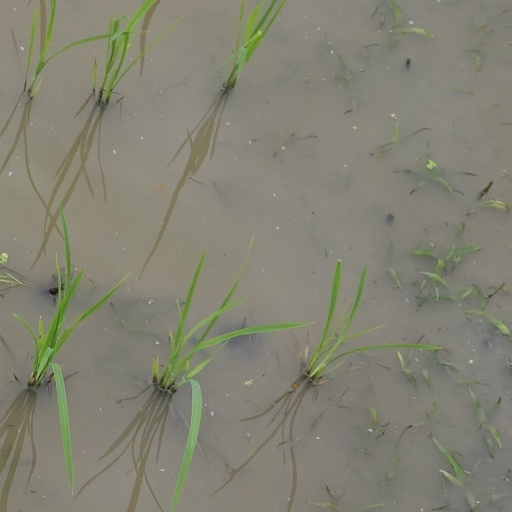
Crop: rice